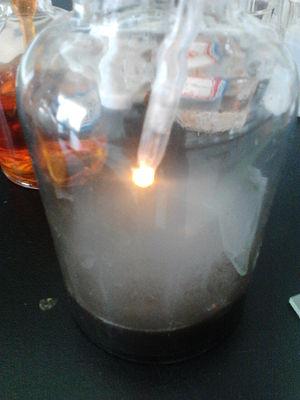
L'antimoine est l'élément chimique de numéro atomique 51, de symbole Sb. C'est un membre du groupe des pnictogènes. De propriétés intermédiaires entre celles des métaux et des non-métaux, l'antimoine est, avec l'arsenic, un métalloïde du cinquième groupe principal du tableau périodique. Il s'agit d'un élément faiblement électropositif. L'électronégativité selon Pauling est de l'ordre de 1,9, alors que celle de As avoisine 2.